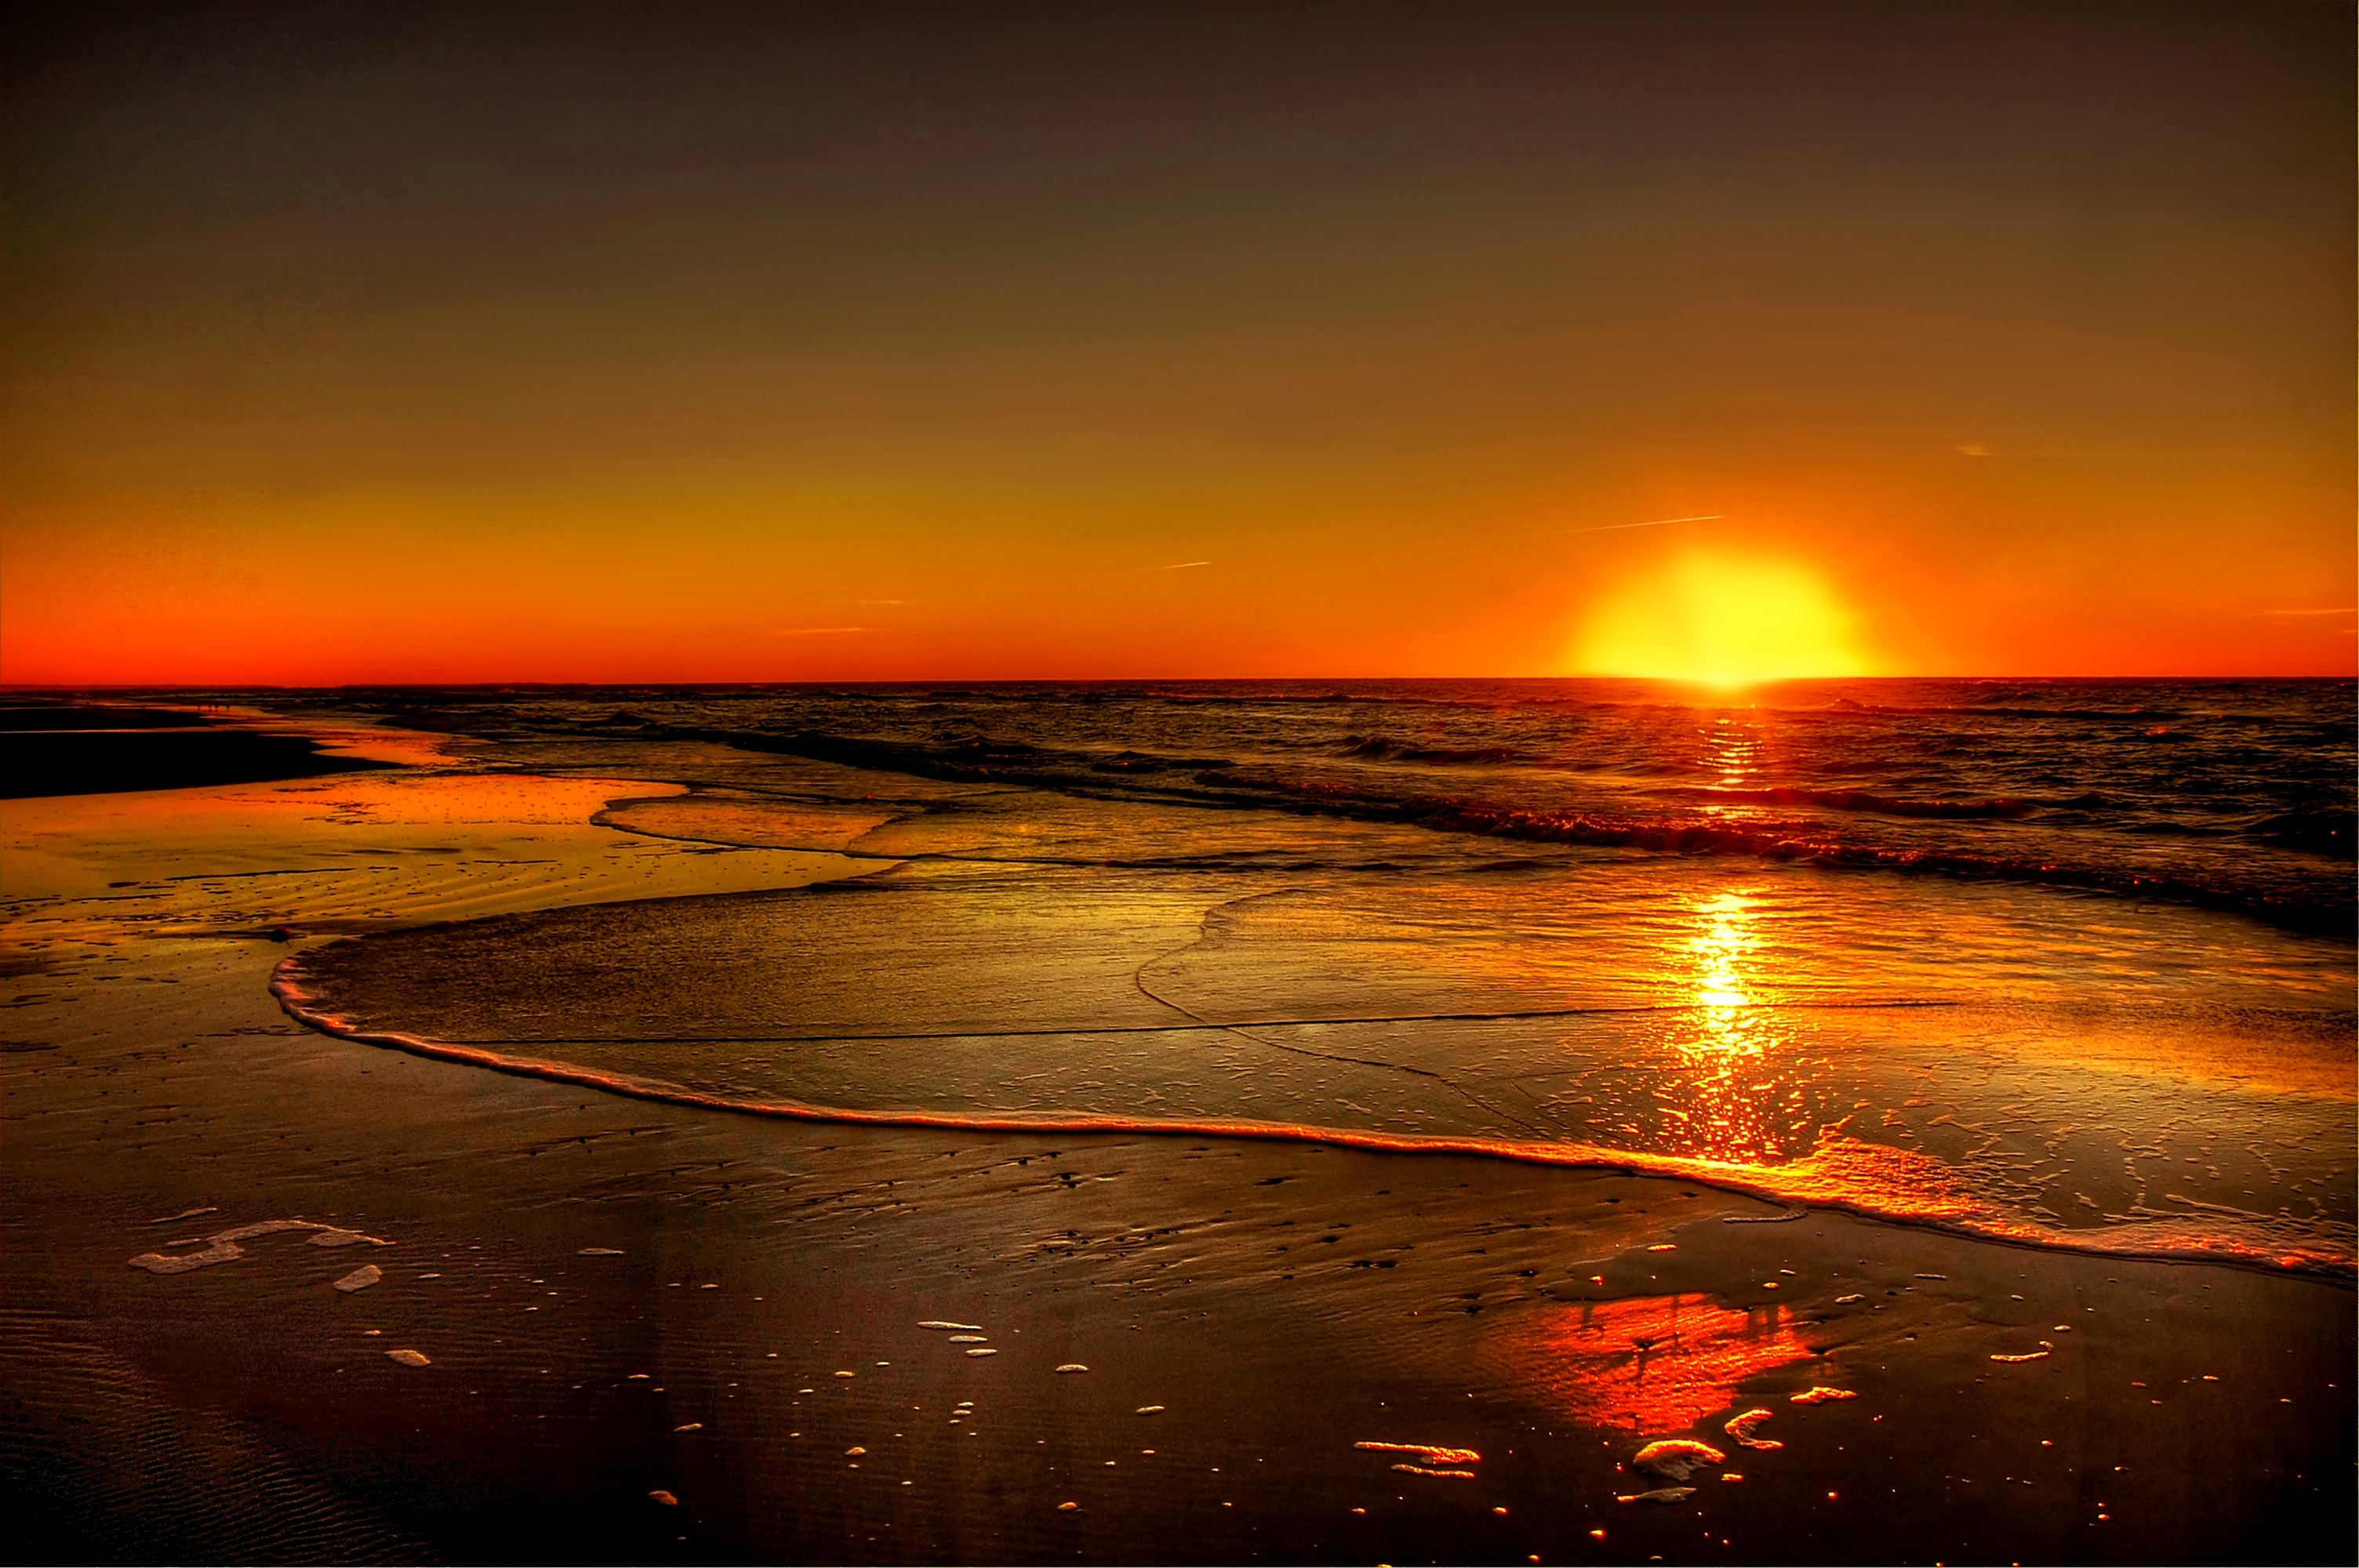
beach, landscape, sea, coast, water, nature, ocean, horizon, sky, sun, sunrise, sunset, sunlight, morning, wave, lake, dawn, atmosphere, summer, dusk, evening, twilight, reflection, romance, gold, denmark, mood, north sea, abendstimmung, sunbeam, afterglow, evening sky, back light, by the sea, red sky at morning